Eurasian treecreeper

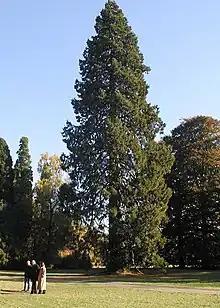
Introduced redwoods are the preferred nesting trees where present.

The Eurasian treecreeper breeds from the age of one year, nesting in tree crevices or behind bark flakes. Where present, the introduced North American giant sequoia is a favourite nesting tree, since a nest cavity can be easily hollowed out in its soft bark. Crevices in buildings or walls are sometimes used, and artificial nest boxes or flaps may be preferred in coniferous woodland. The nest has a base of twigs, pine needles, grass or bark, and a lining of finer material such as feathers, wool, moss, lichen or spider web.